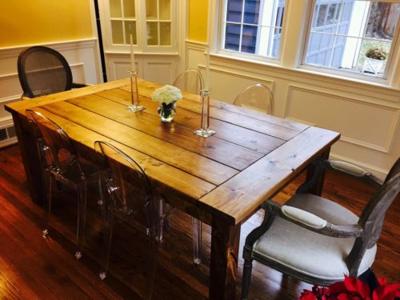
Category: table